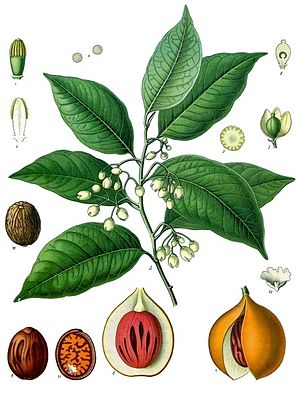
Indonesien / Historie
Muskatnødden findes på Indonesiens Bandaøerne. Den var tidligere en af verdens mest værdifulde varer og trak de første europæiske kolonister til Indonesien.
Indonesien, officielt Republikken Indonesien, er et land i Sydøstasien, der består af de seks hovedøer Sumatra, Java, Sulawesi, Bali, Kalimantan og Irian Jaya, samt 13.677 mindre øer. Omkring 3.000 af øerne er beboede og strækker sig over et vulkansk område på 1.904.569 km². Indonesien er verdens største øgruppe. Landet er medlem af ASEAN.